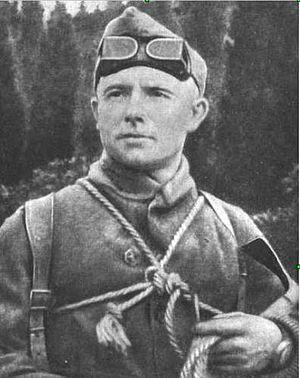
Evgueni Mikhaïlovitch Abalakov, né le 17 février 1907 à Krasnoïarsk et mort le 23 mars 1948 à Moscou, est un alpiniste soviétique, frère de Vitali Abalakov.